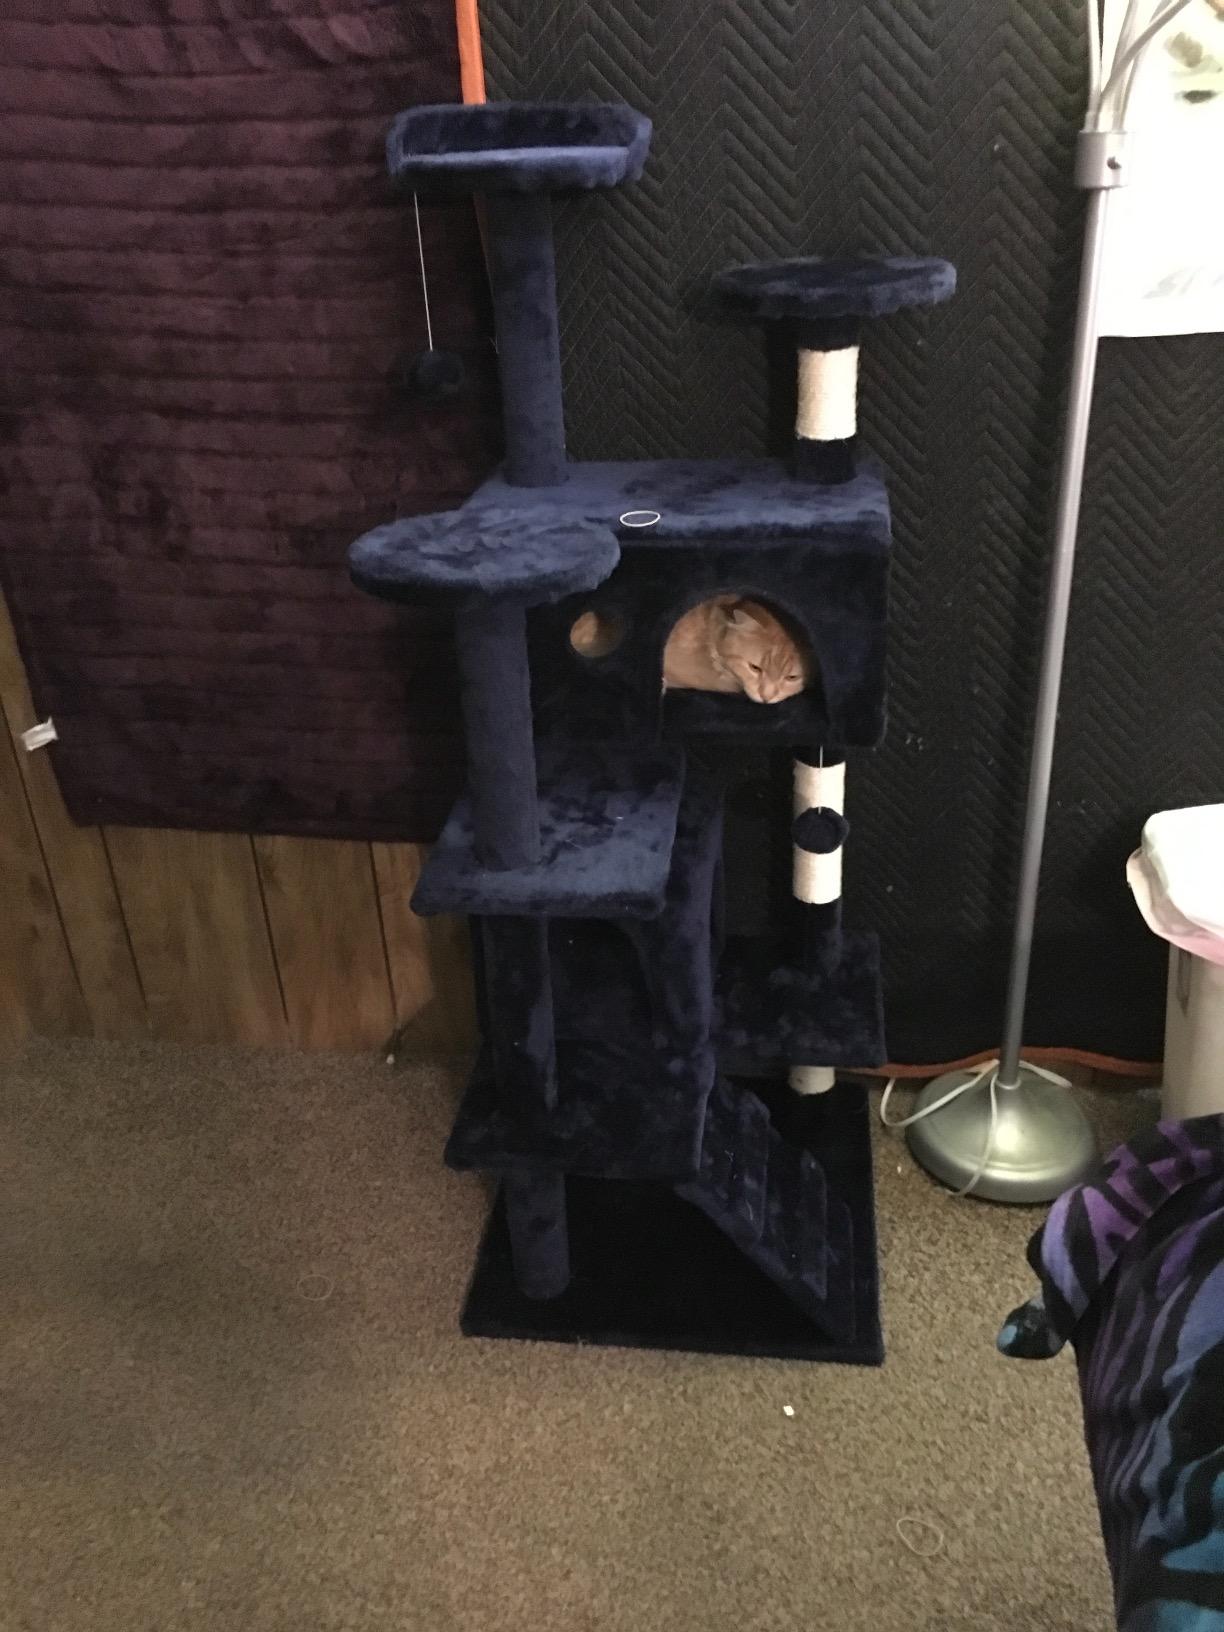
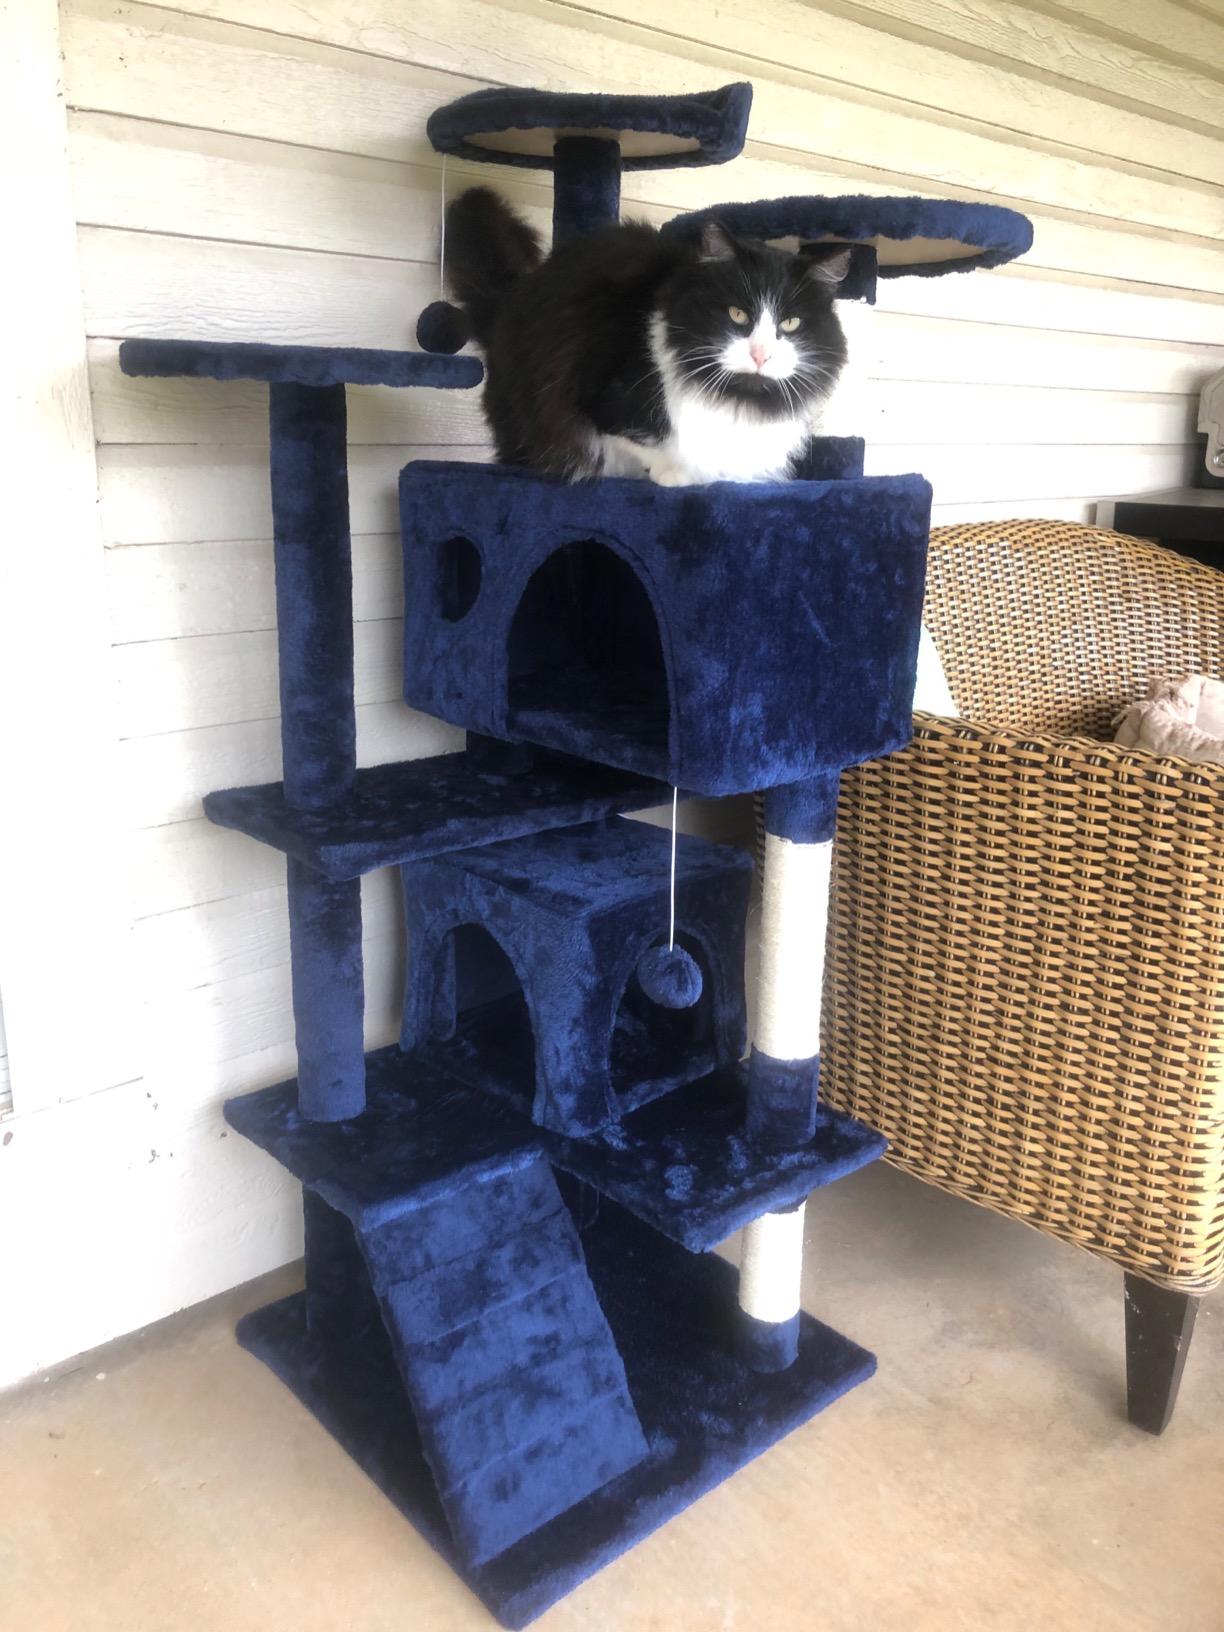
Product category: items_cat tree
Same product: yes